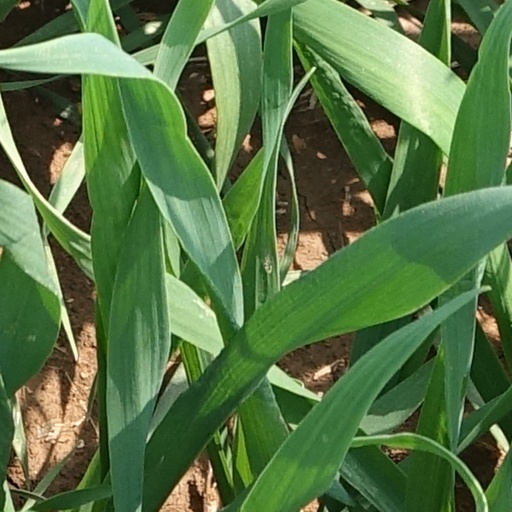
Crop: wheat